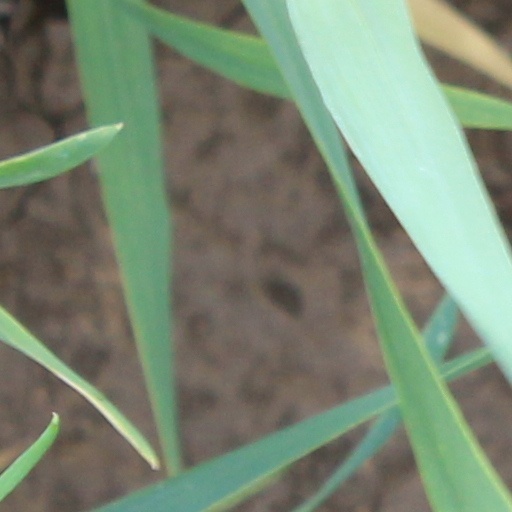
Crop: wheat